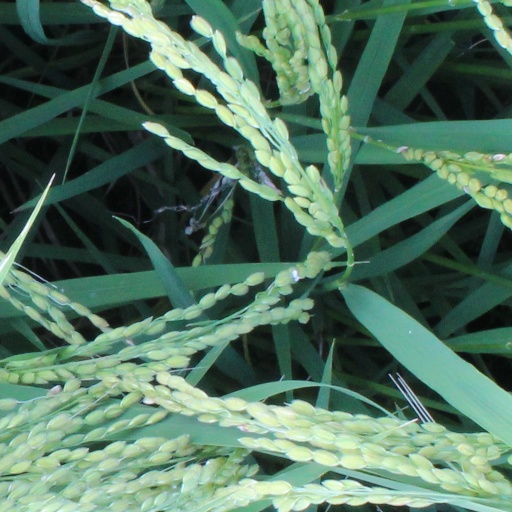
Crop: rice